Jennifer Connelly

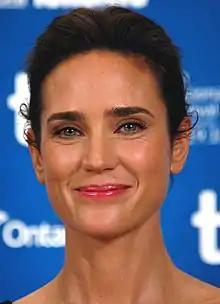
Connelly in 2010

Jennifer Lynn Connelly (born December 12, 1970) is an American actress. She began her career as a child model before making her acting debut in the 1984 crime film "Once Upon a Time in America". After a few more years of modeling, she began to concentrate on acting, starring in a variety of films including the horror film "Phenomena" (1985), the musical fantasy film "Labyrinth" (1986), the romantic comedy "Career Opportunities" (1991), and the period superhero film "The Rocketeer" (1991). She received praise for her performance in the science fiction film "Dark City" (1998) and playing a drug addict in Darren Aronofsky's drama film "Requiem for a Dream" (2000).